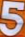
Number: 5